Neysa McMein

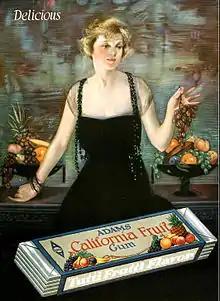
Neysa McMein, "Adams California Fruit Gum", advertisement, 1920, "Motion Picture Classic" magazine

She traveled across France to entertain the troops in 1918. Of her time at the Western Front, McMein said, "Since I have lived through air bombing I never will be frightened by anything on earth. The terror of air raids cannot be imagined. They are heralded by the blowing of sirens and the ringing of church bells, and amid this din the lights are extinguished and then suddenly come the bombs, falling no one knows where. The noise they made is worse than that of the battles."